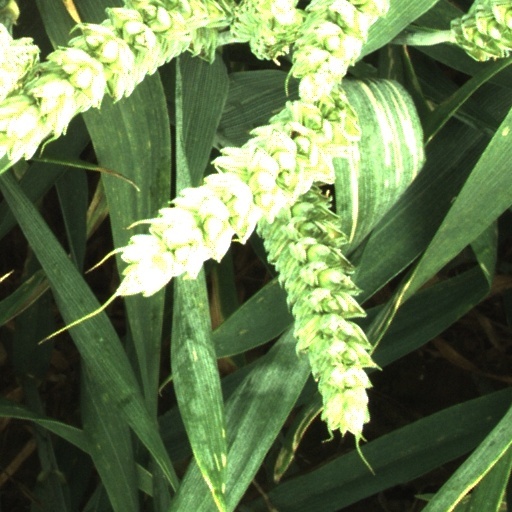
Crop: wheat